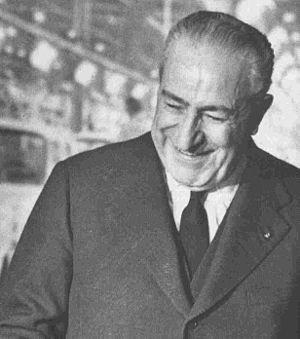
Enrico Teodoro Pigozzi, francisé en Henri Théodore Pigozzi – surnommé "Monsieur Simca" −, né à Turin le 26 juin 1898 et mort à Neuilly-sur-Seine le 18 novembre 1964, est un industriel italien de l'automobile. Il dirigea - en tant que directeur général puis de P.D.G - le constructeur automobile franco-italien Simca créé par Fiat fin 1934 afin de contourner les dissuasives barrières douanières d'exportations entre l'Italie mussolinienne et la France.
Le Circuit de Mortefontaine ou CERAM est à l'origine un circuit d'essais automobile constitué d'une unique piste de 4 000 m construit par le constructeur automobile Simca en 1956, et situé sur la commune de Mortefontaine dans l'Oise.